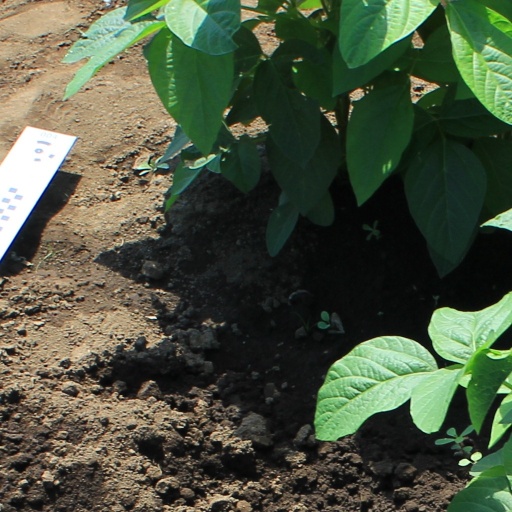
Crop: soybean